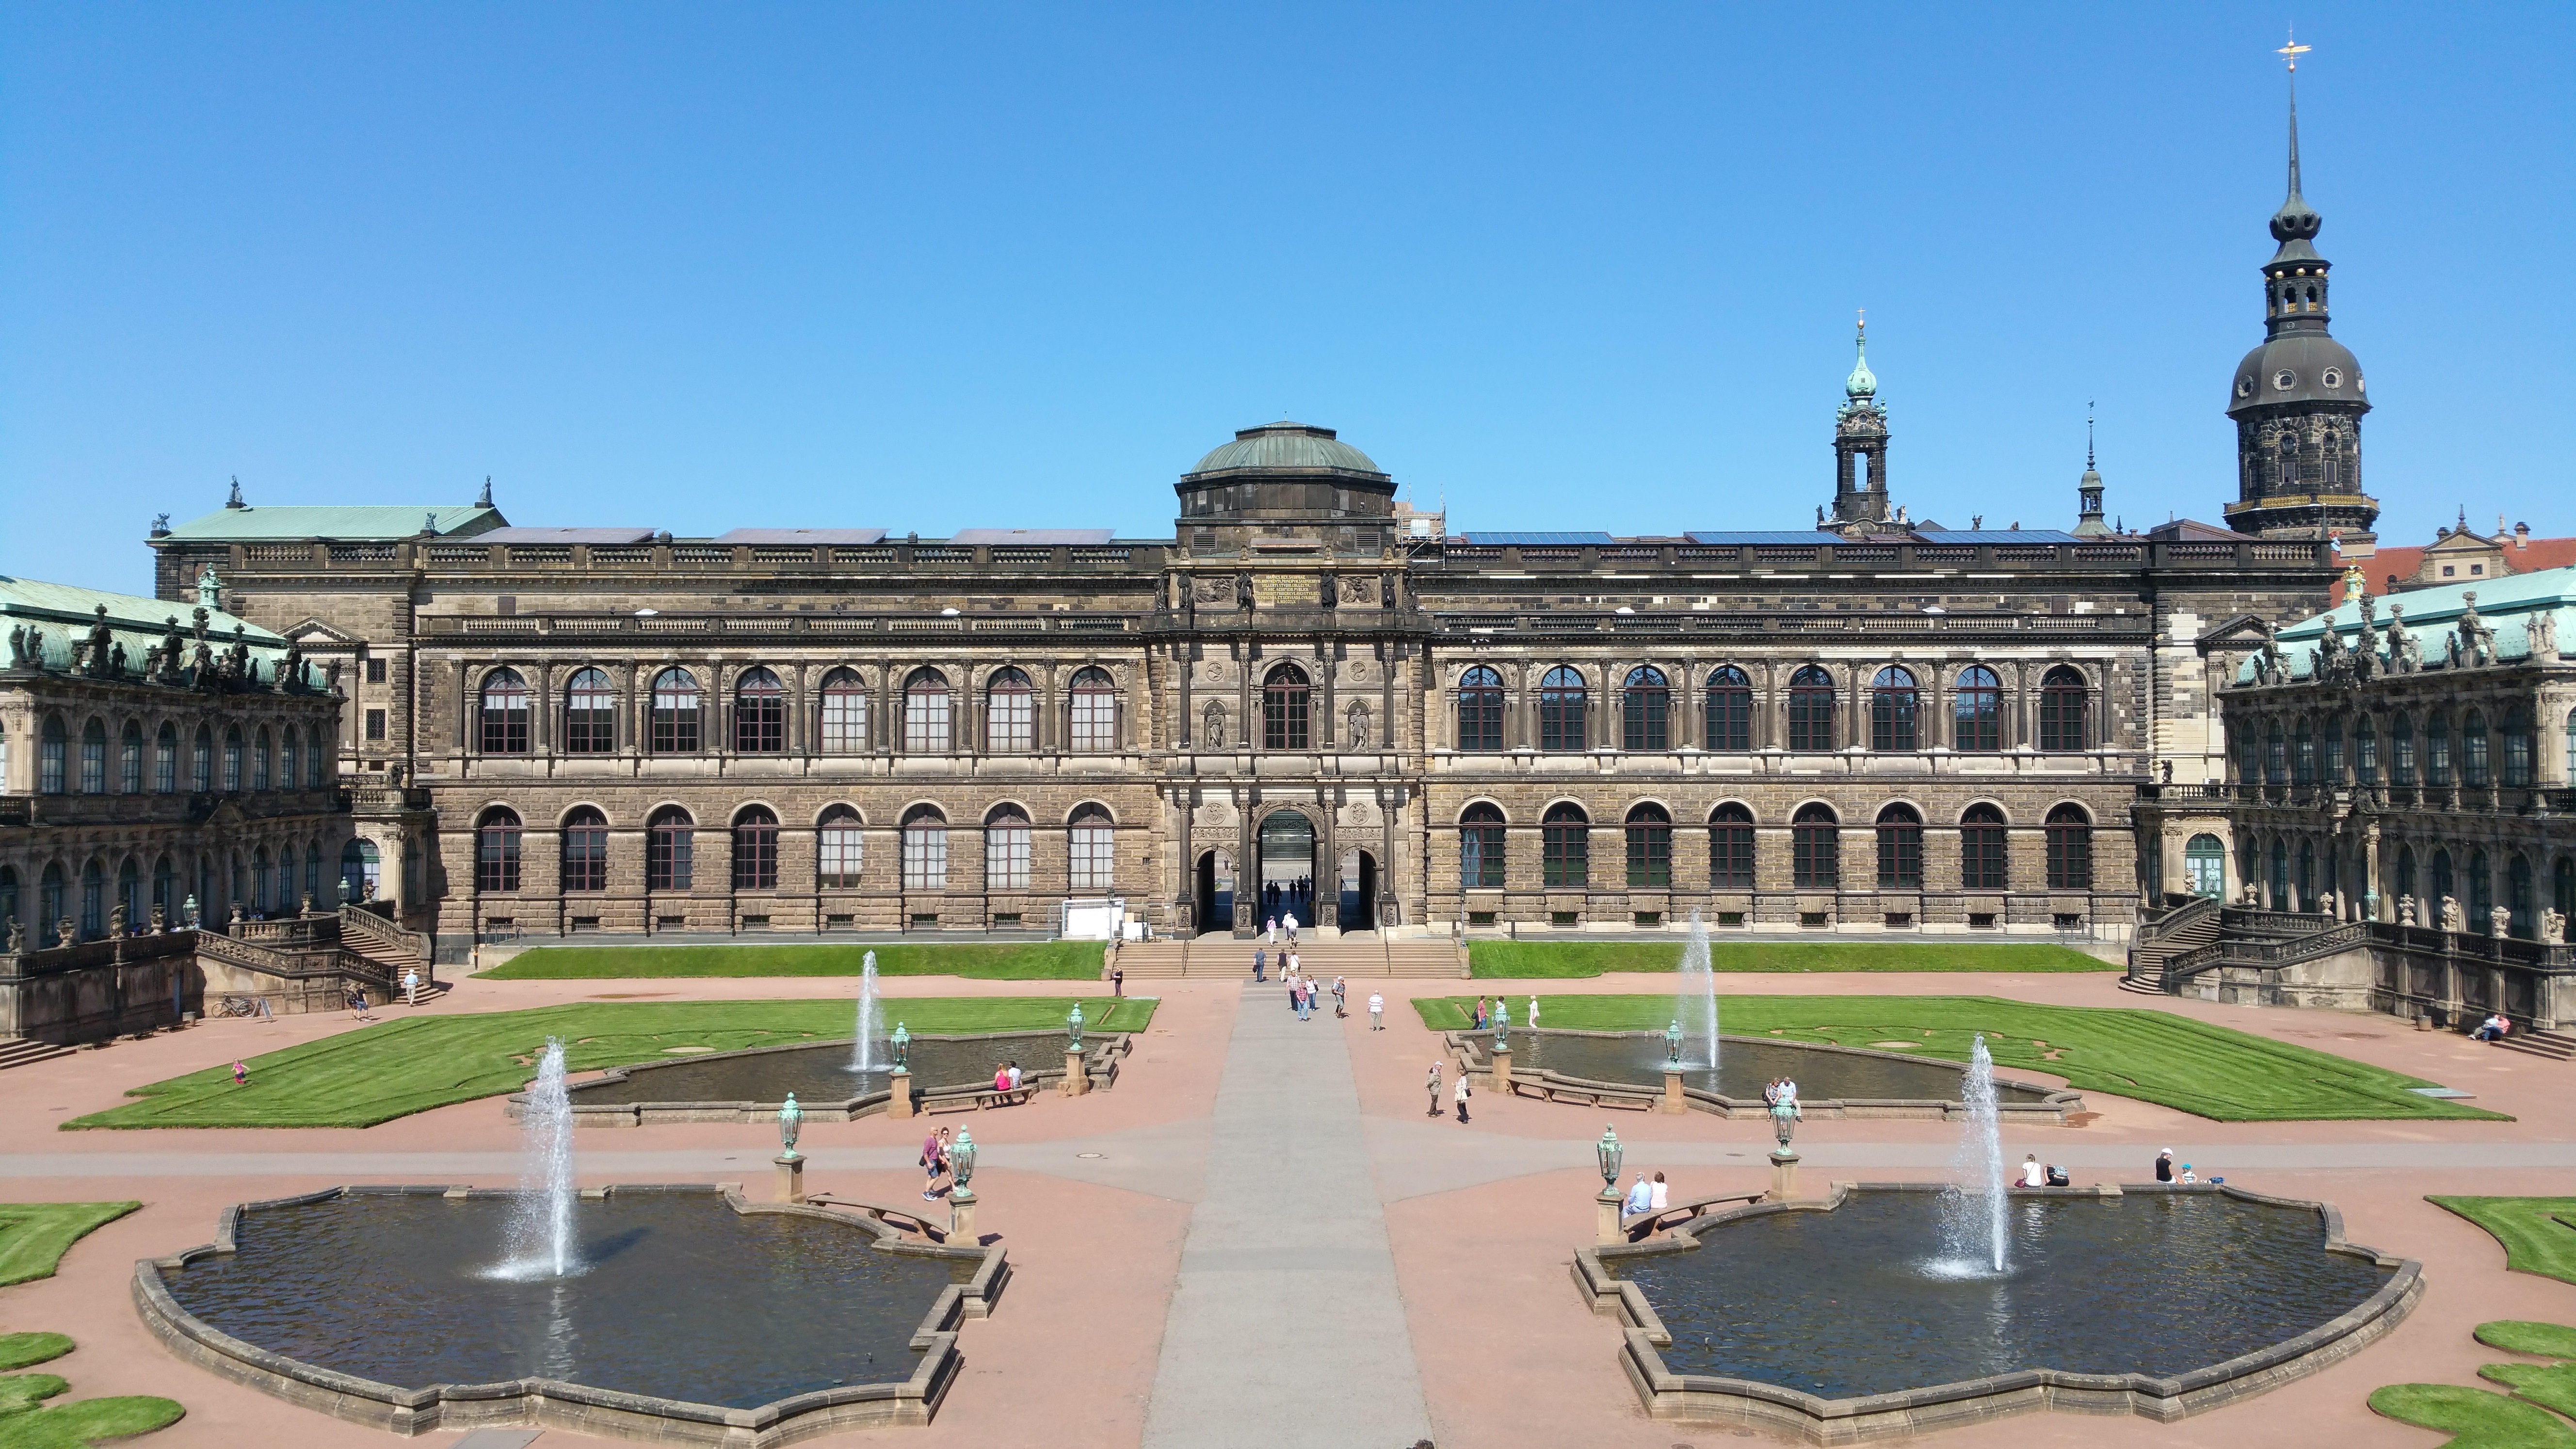
building, palace, plaza, landmark, public space, fountain, germany, town square, estate, water feature, dresden, stately home, reflecting pool, zwinger